Vanilla Air

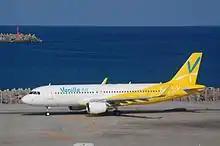
A Vanilla Air Airbus A320 (2014)

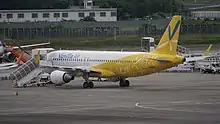
A Vanilla Air Airbus A320 at Narita 2017

Vanilla Air served the following destinations (as of October 2019, at time of merger into Peach Aviation):